Laila Ali

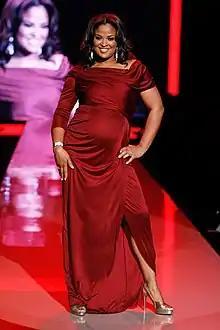
Ali modeling at the 2011 Heart Truth fashion show

She won the IBA title with a second-round knockout of Suzette Taylor on August 17, 2002, in Las Vegas. On November 8, she retained that title and unified the crown by adding the WIBA and IWBF belts with an eight-round TKO win over her division's other world champion, Valerie Mahfood, in Las Vegas. Ali stopped a bloodied Mahfood in eight rounds. On June 21, 2003, Mahfood and Ali fought a rematch, this time in Los Angeles. Once again bloodied by Ali, Mahfood lost by TKO in six rounds while trying to recover her world title. Nevertheless, Ali suffered a bad cut on her right eyelid for the first time in her career, inflicted by Mahfood. Ali also suffered a bloodied nose for the second time in her career during this fight, the first being in Ali's fight with Frazier-Lyde two years previously. On August 23, 2003, Ali fought her original inspiration, Christy Martin, beating Martin by a knockout in four rounds. On July 17, 2004, Ali retained her world title, knocking out Nikki Eplion in four rounds.